Harold Milford

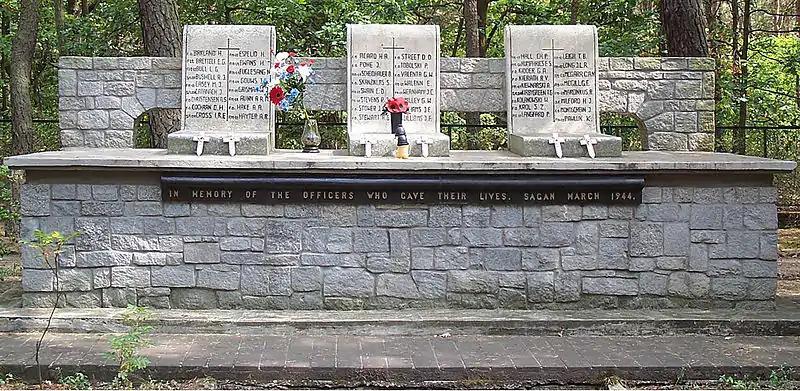
Memorial to "The Fifty" down the road toward Żagań (Brettell is near top left)

Mentioned in despatches recognizing his conspicuous bravery as a prisoner because none of the other relevant decorations then available could be awarded posthumously. It was published in a supplement to the "London Gazette" on 8 June 1944.